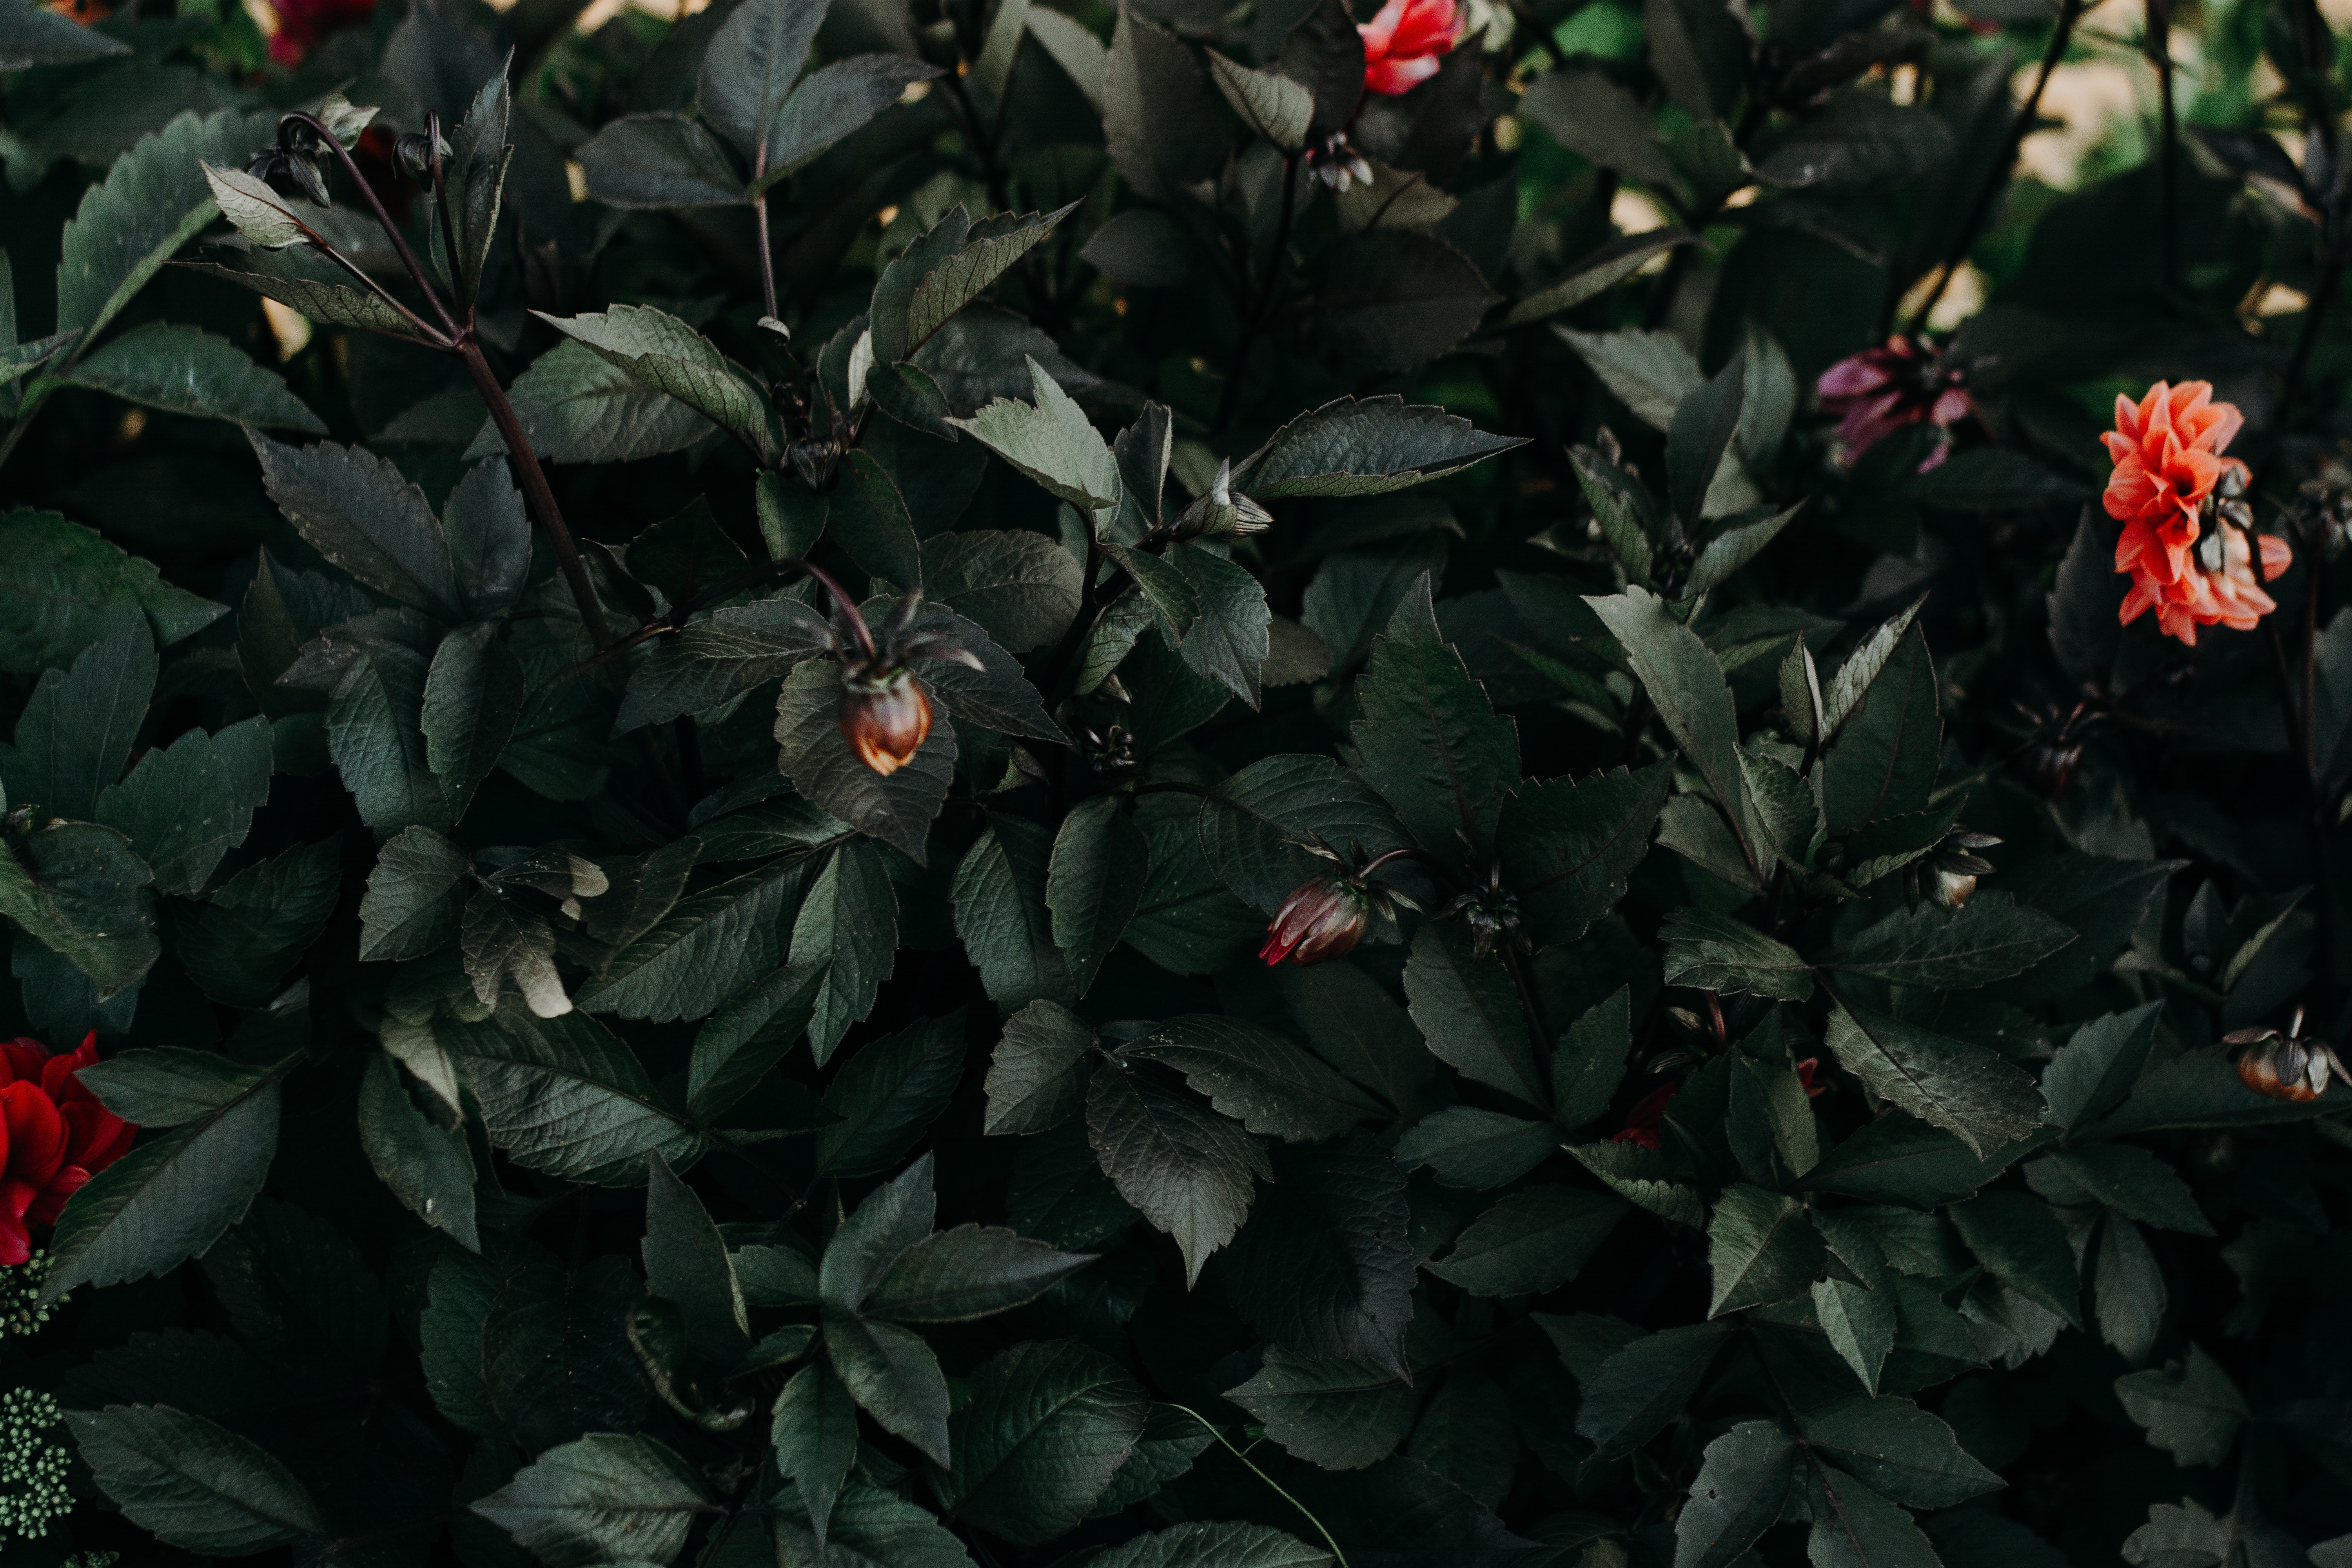
flower, flowering plant, plant, red, leaf, subshrub, shrub, camellia, theaceae, impatiens, malvales